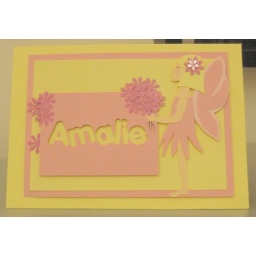
the yellow looks dark in pic, card is actually lemon and pink